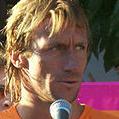
Age: 33